History of the University of Texas at Arlington (1965–present)

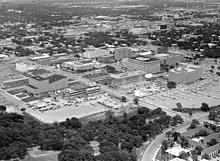
Aerial view of the University of Texas at Arlington campus, 1967–1969

In April 1965, the Texas Legislature transferred Arlington State College (ASC) from the Texas A&M University System to the University of Texas System (UT System). The following year, Maxwell Scarlett was the first African-American graduate in ASC history. In March 1967, ASC was renamed the University of Texas at Arlington (UTA). Jack Woolf, president of ASC and UTA since 1959, resigned in 1968 and was succeeded by Frank Harrison; Harrison was president until 1972. UTA awarded its first master's degrees in 1968, all in engineering. Reby Cary, the university's first African-American administrator, was hired the following year.